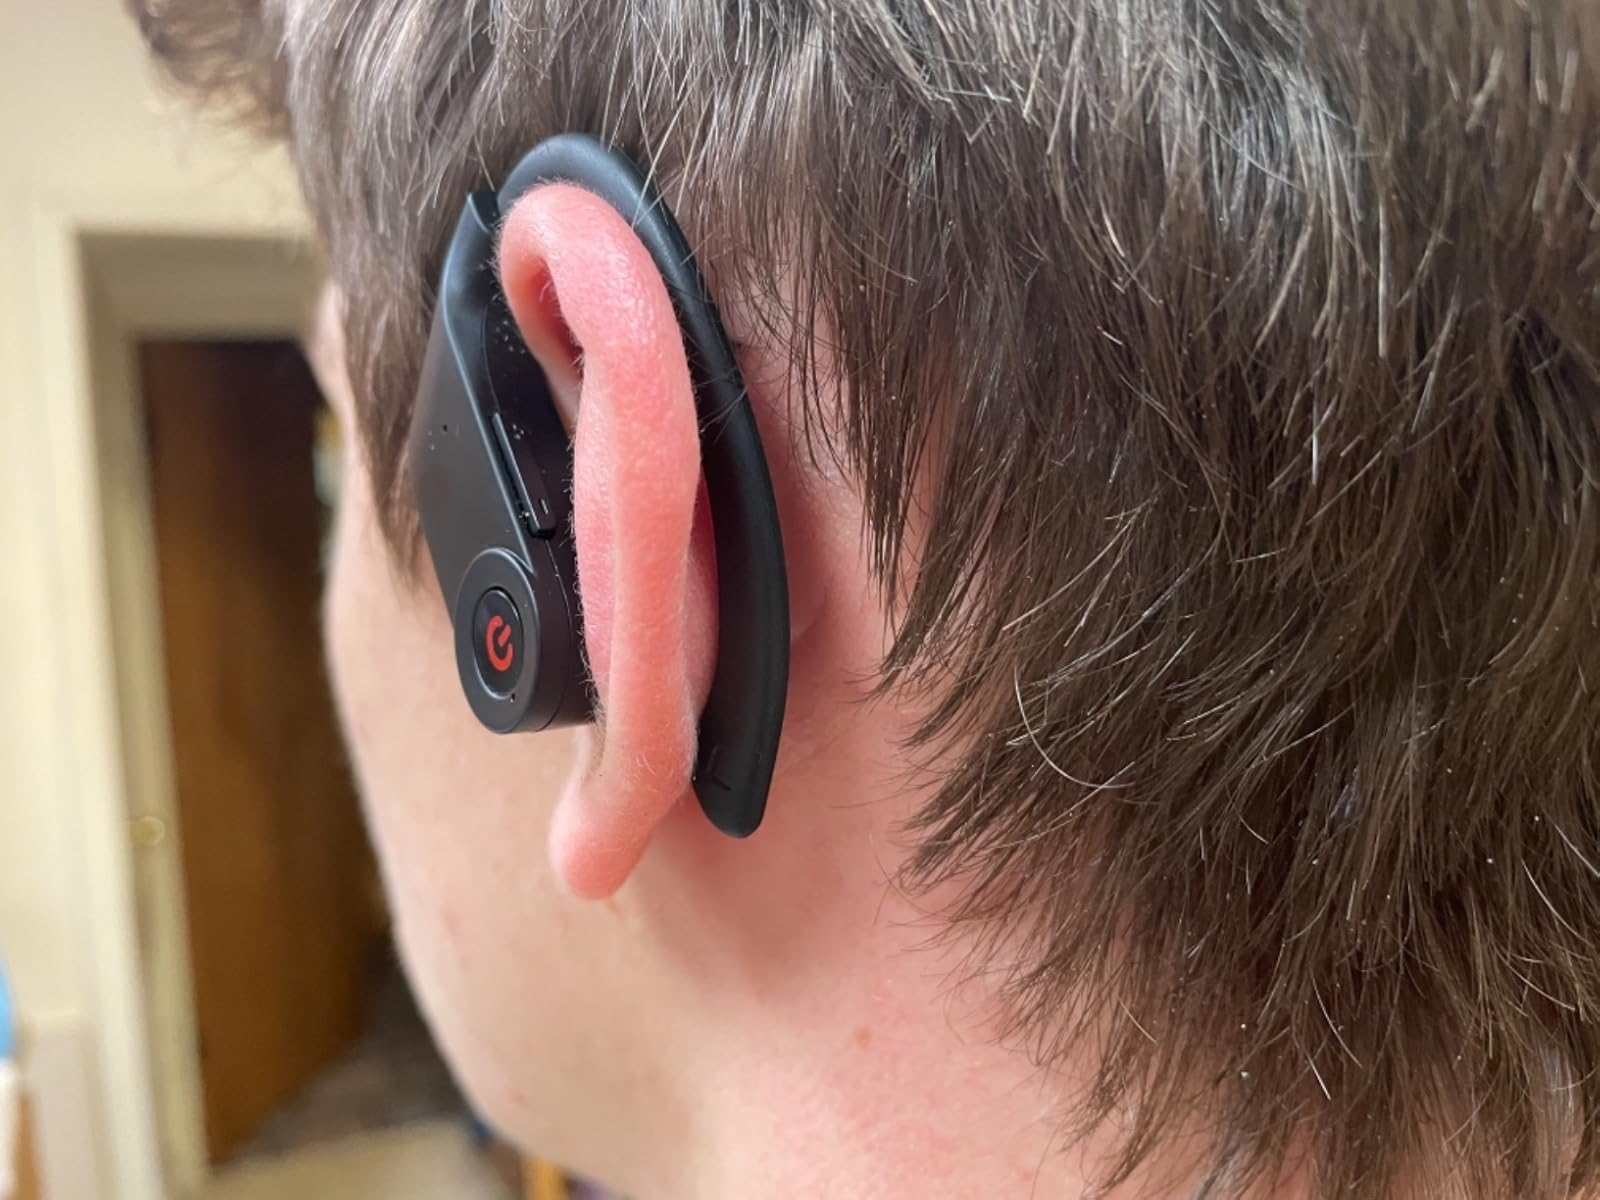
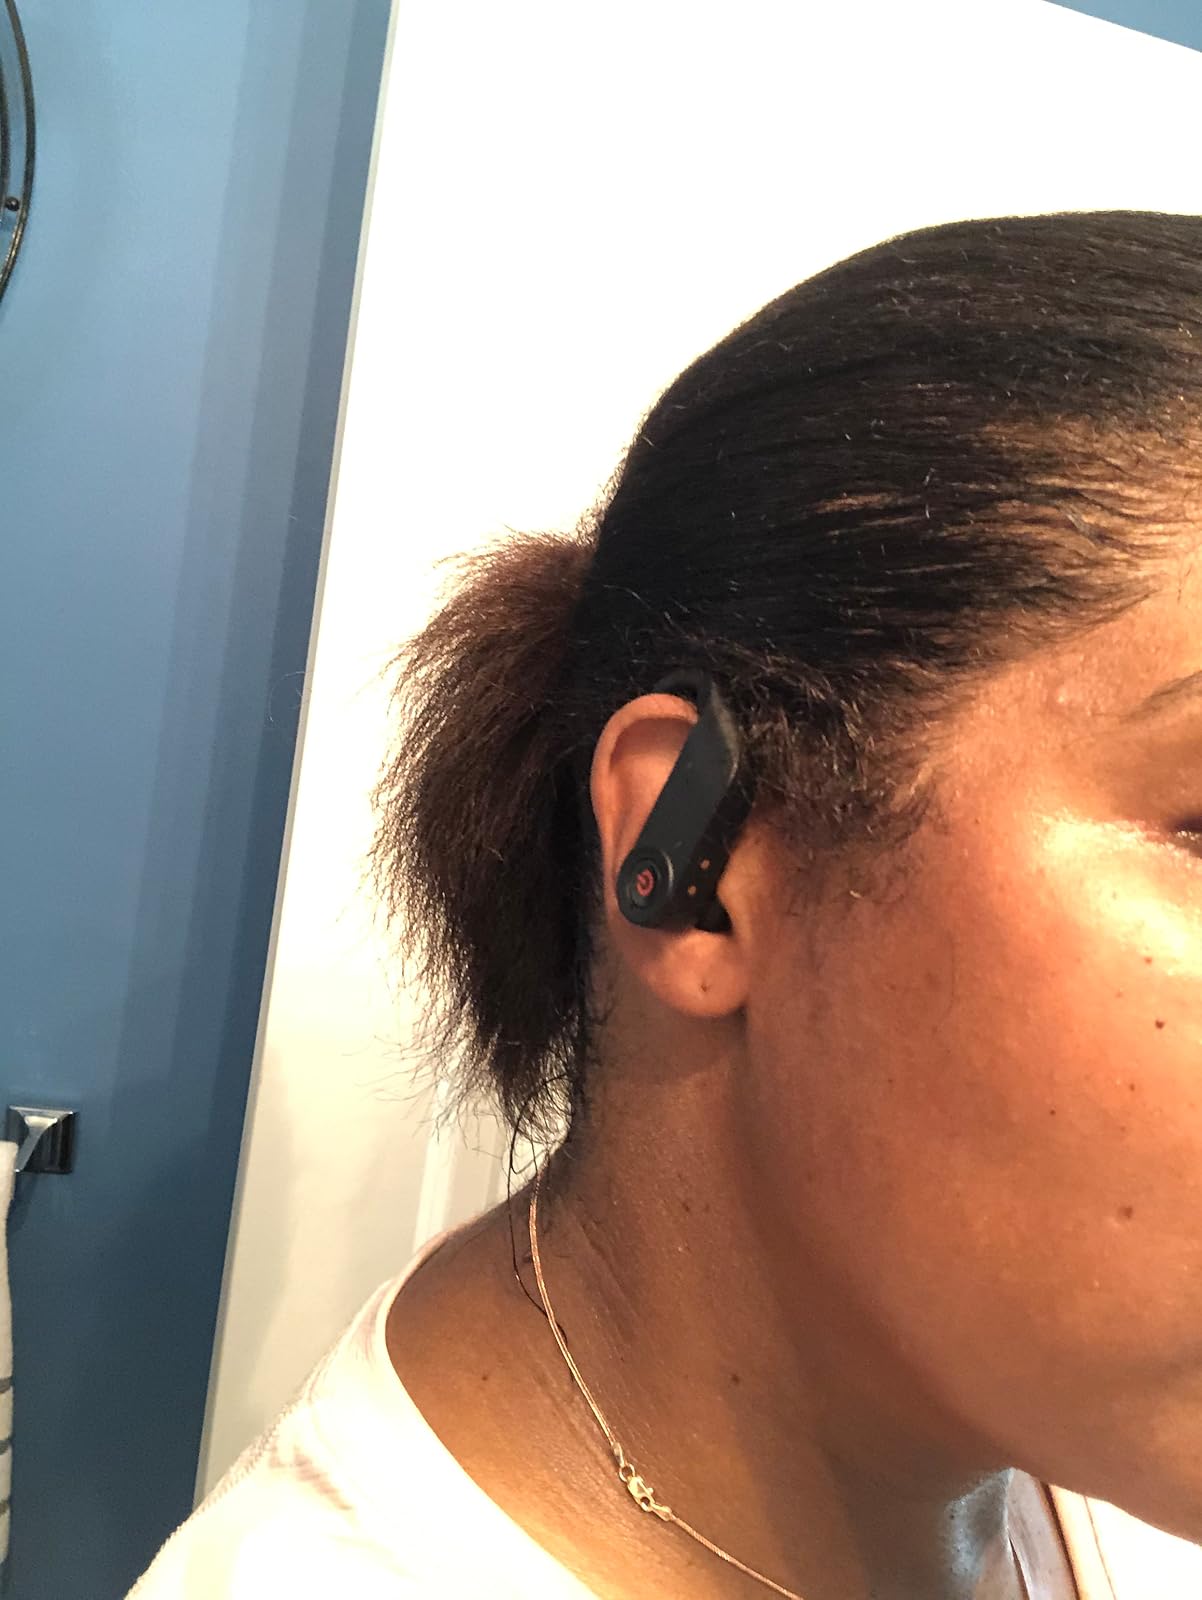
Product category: earbuds
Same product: yes